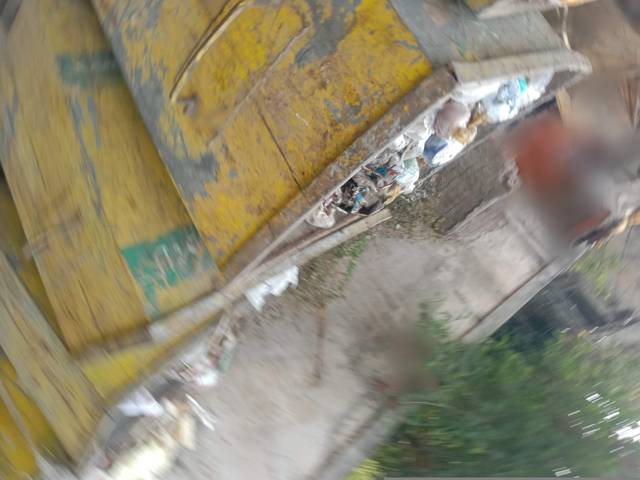
Region: Pakistan
Coordinates: 31.524, 74.312